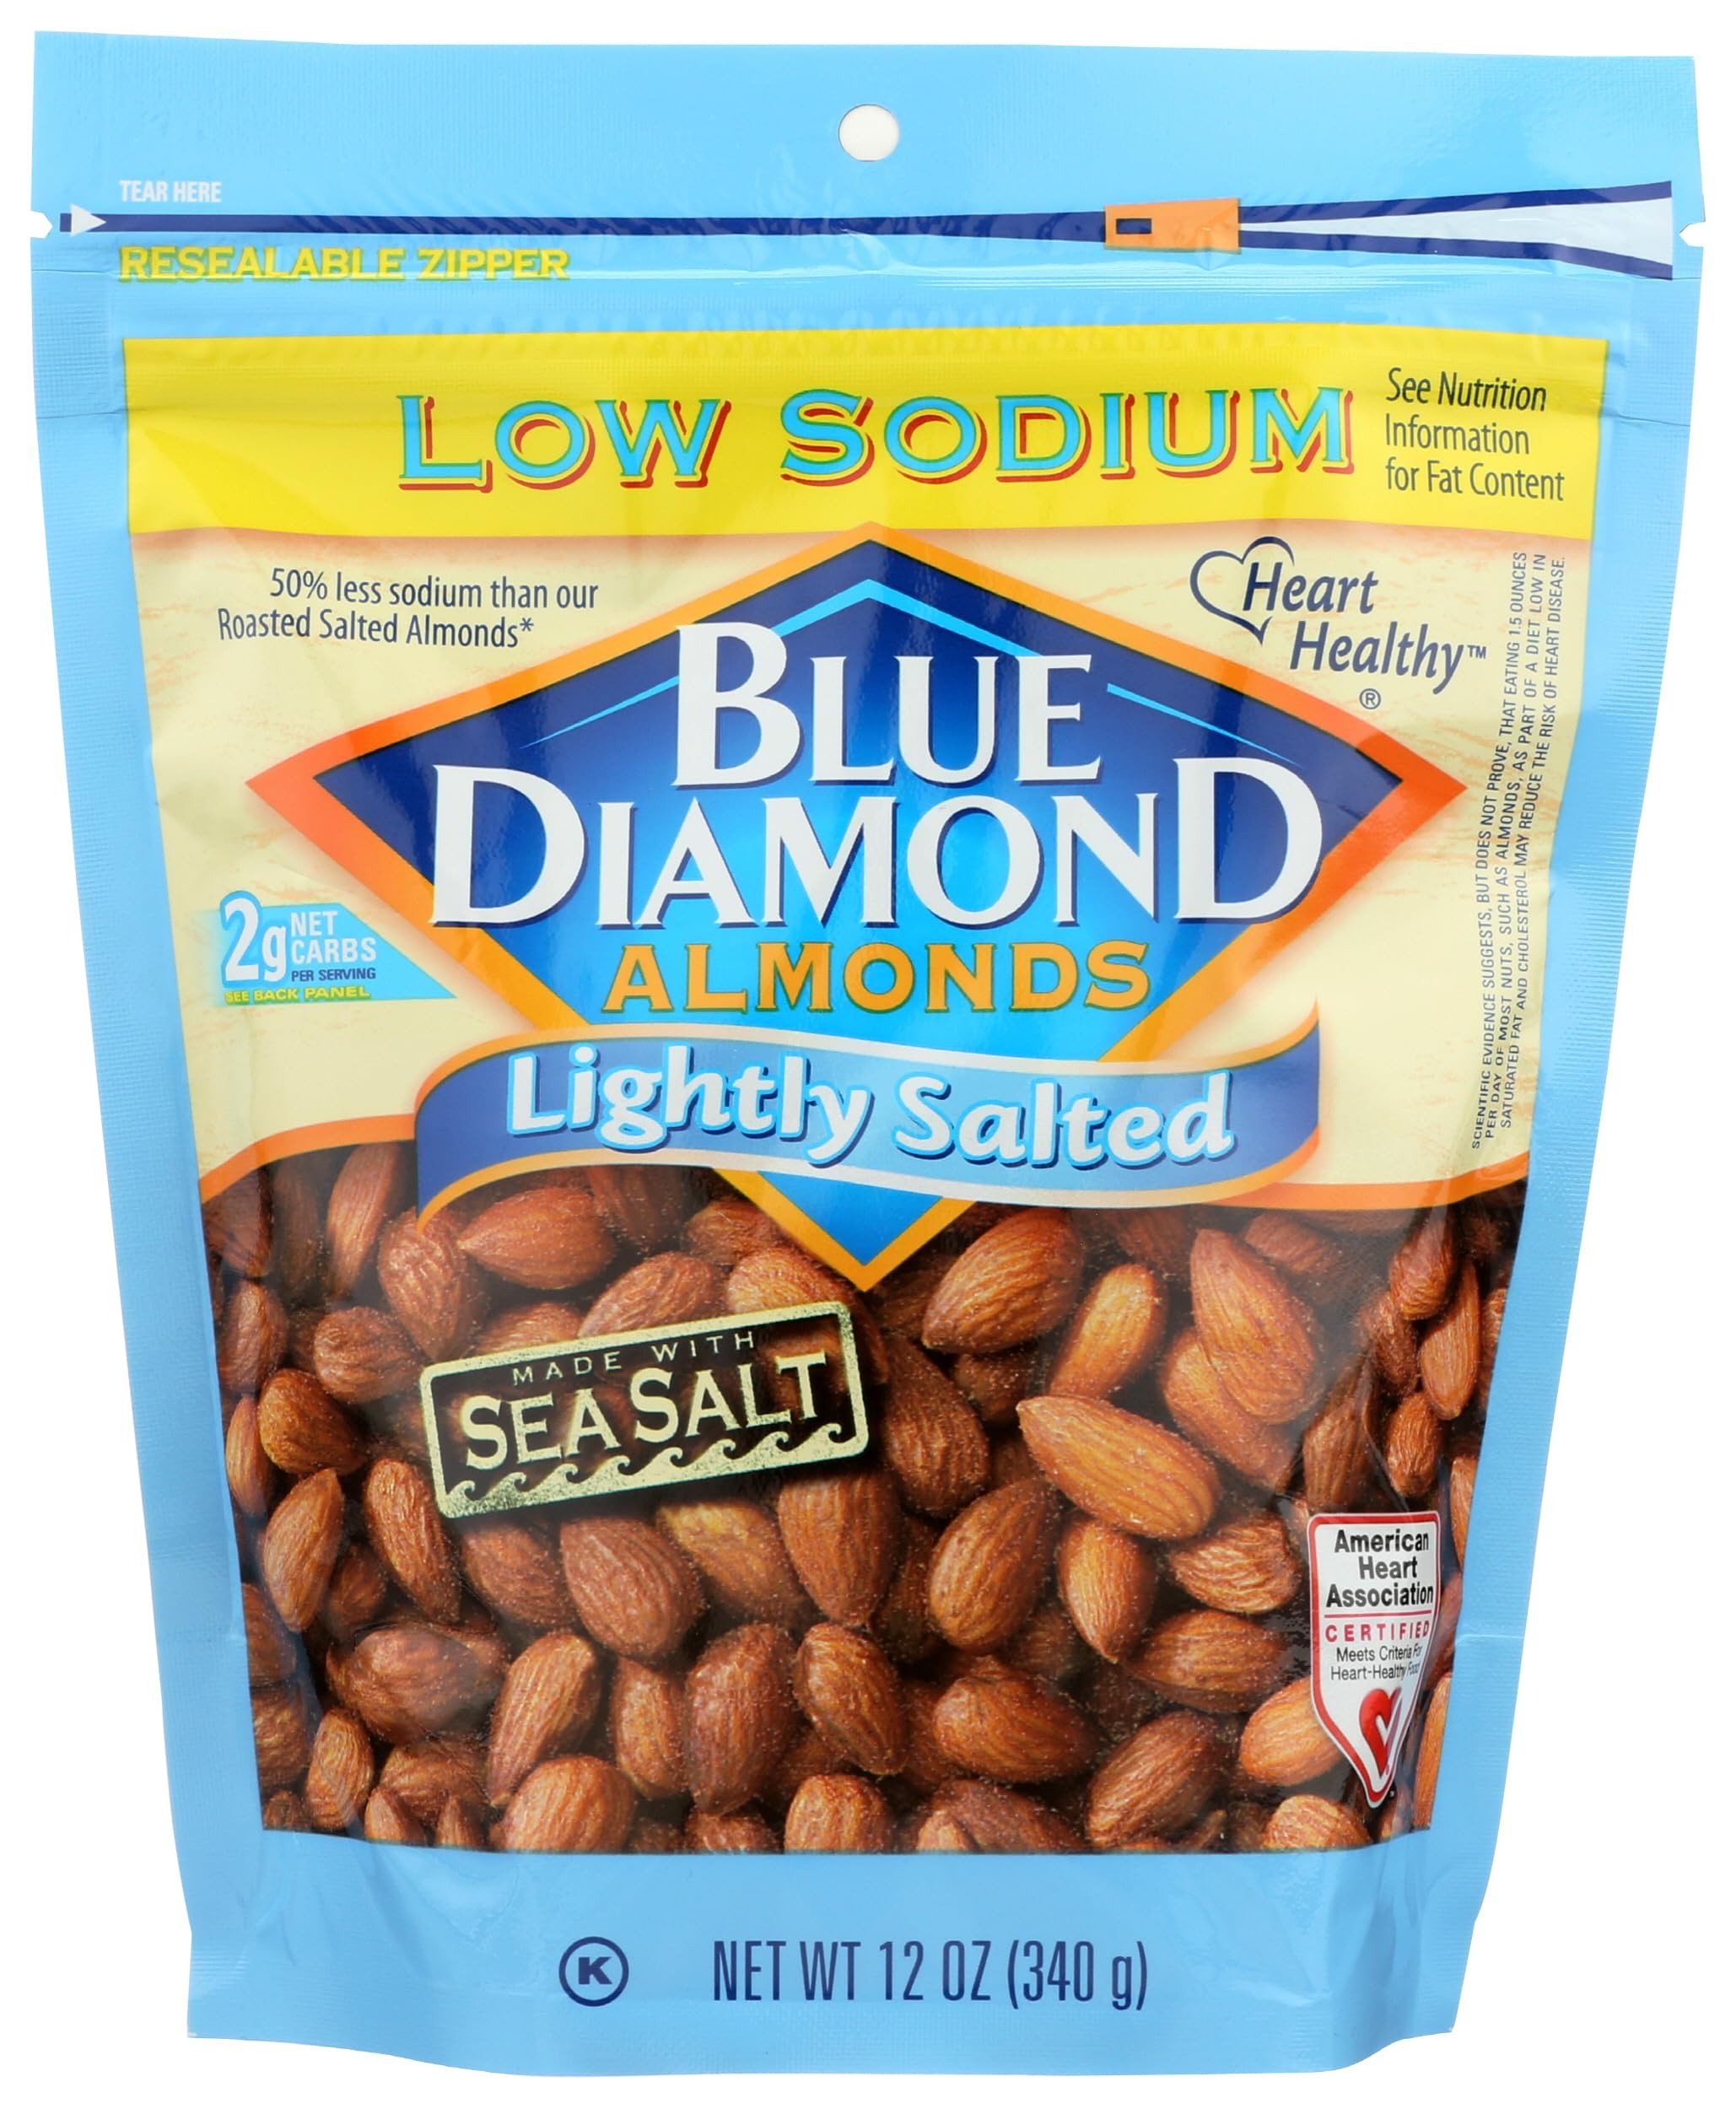
Item Name: BLUE DIAMOND Lightly Salted Almonds, 12 OZ
Bullet Point 1: No hydrogenated fats or high fructose corn syrup allowed in any food
Bullet Point 2: No bleached or bromated flour
Bullet Point 3: Blue Diamond Almonds Lightly Salted
Product Description: Candy Snacks
Value: 12.0
Unit: Ounce

Price: 5.99